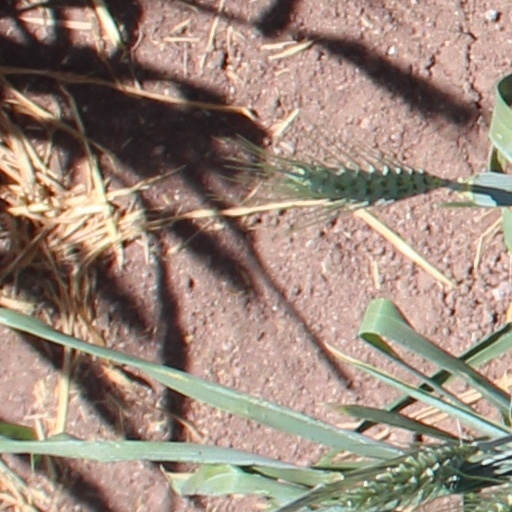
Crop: wheat